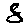
Label: 8